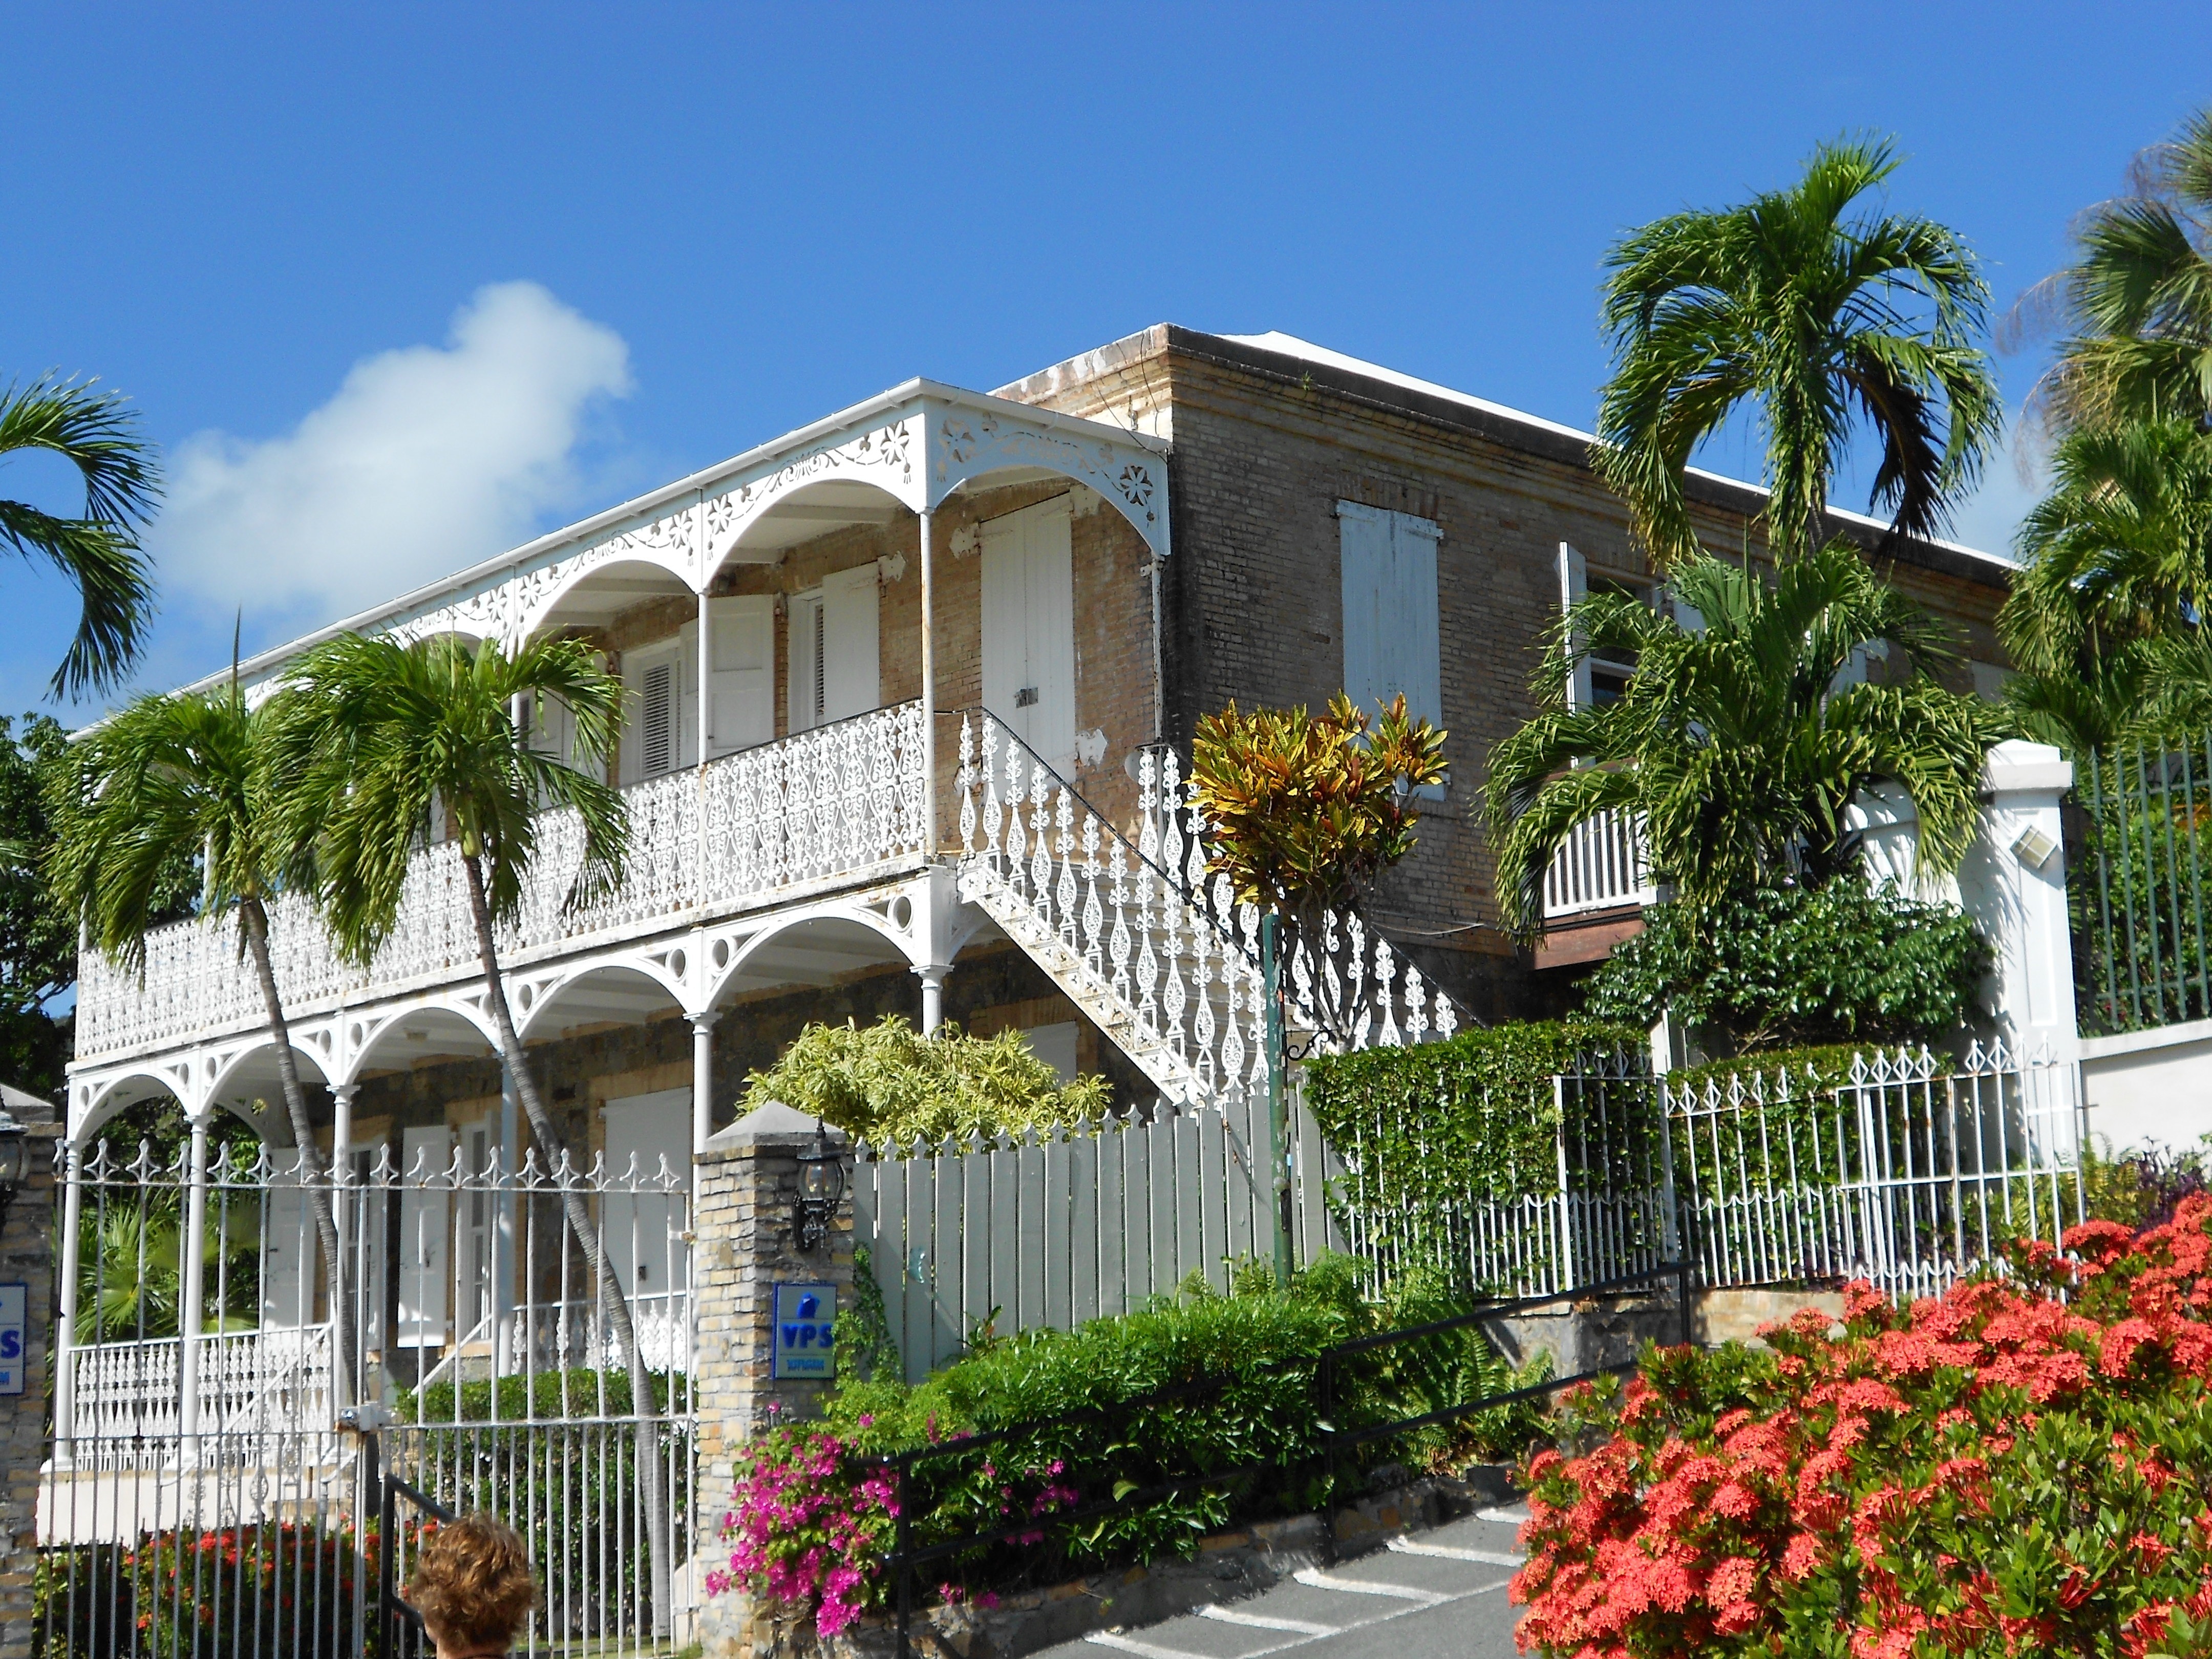
nature, fence, architecture, sky, villa, mansion, house, home, tropical, cottage, facade, property, apartment, plants, flowers, outside, clouds, courtyard, resort, estate, palms, palm trees, tropics, condominium, neighbourhood, real estate, st thomas, residential area, virgin islands